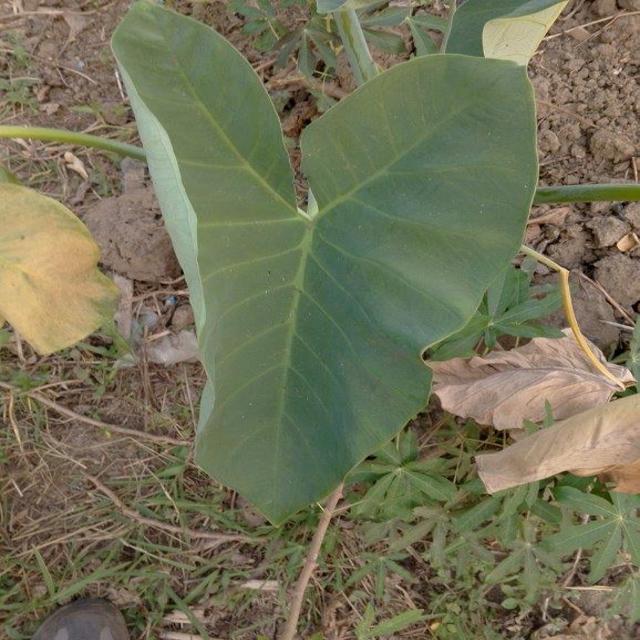
Label: Healthy